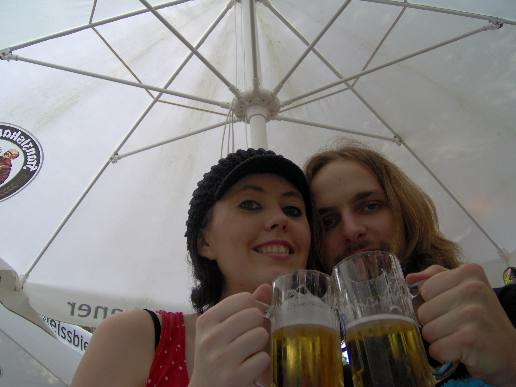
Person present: Yes